Italian Renaissance painting

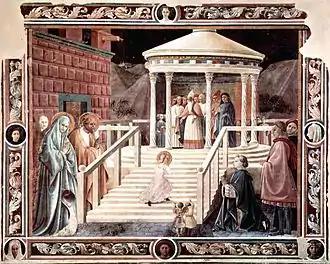
Fresco. A scene in muted colours showing the porch of a temple, with a steep flight of steps. The Virgin Mary, as a small child and encouraged by her parents, is walking up the steps towards the High Priest.

A common theme in the decoration of Medieval churches was the Last Judgement, which in northern European churches frequently occupies a sculptural space above the west door, but in Italian churches such as Giotto's Scrovegni Chapel it is painted on the inner west wall. The Black Death of 1348 caused its survivors to focus on the need to approach death in a state of penitence and absolution. The inevitability of death, the rewards for the penitent and the penalties of sin were emphasised in a number of frescoes, remarkable for their grim depictions of suffering and their surreal images of the torments of Hell.